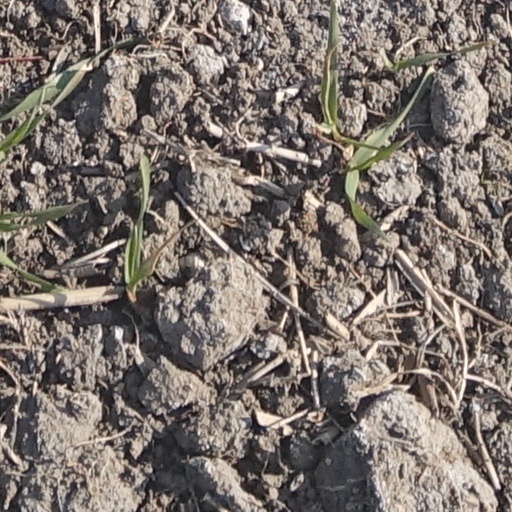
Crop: wheat